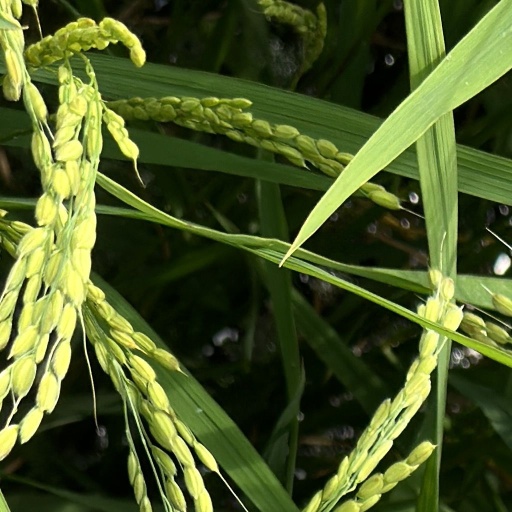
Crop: rice